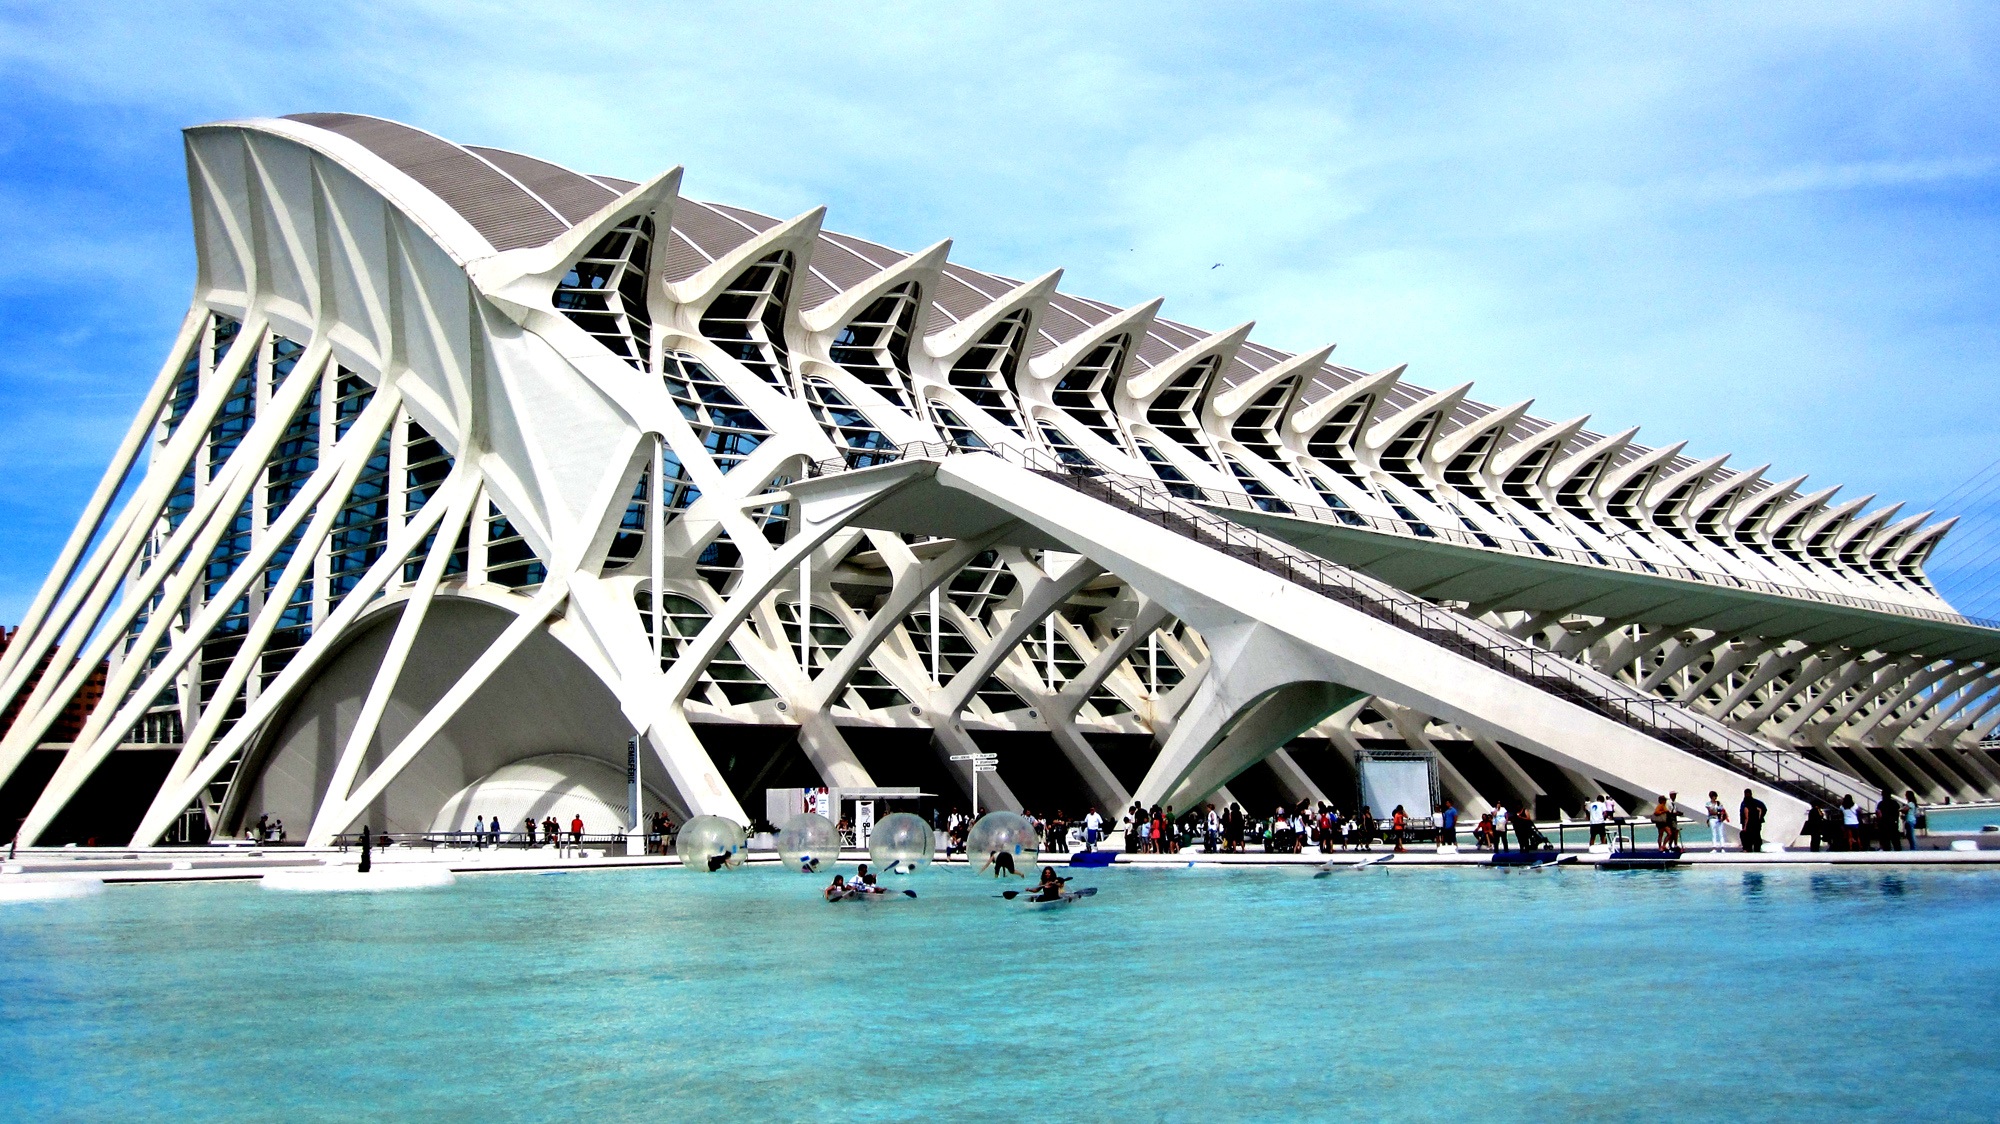
structure, bridge, city, amusement park, landmark, stadium, science, spain, arts, valencia, calatrava, valence, nonbuilding structure, sport venue